William Jennings Bryan 1896 presidential campaign

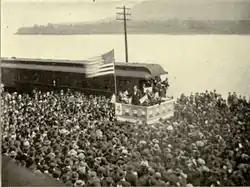
A dramatic political scene. Beside a river stands a podium, on which a flagpole flies a huge American flag. Beneath the flag stands a candidate in a dark suit addressing an impressive crowd that takes up most of the photograph. Not only the quayside, but a ferry beside it on the water are packed full of people listening intently.

Bryan's plan for victory was to undertake a strenuous train tour, bringing his message to the people. Although Hanna and other advisors urged McKinley to get on the road, the Republican candidate declined to match Bryan's gambit, deciding that not only was the Democrat a better stump speaker, but that however McKinley travelled, Bryan would upstage him by journeying in a less comfortable way. McKinley's chosen strategy was a front porch campaign; he would remain at home, giving carefully scripted speeches to visiting delegations, much to the gratification of Canton's hot dog vendors and souvenir salesmen, who expanded facilities to meet the demand. Meanwhile, Hanna raised millions from business men to pay for speakers on the currency question and to flood the nation with hundreds of millions of pamphlets. Starved of money, the Democrats had fewer speakers and fewer publications to issue. Bryan's supporters raised at most $500,000 for the 1896 campaign; McKinley's raised at least $3.5 million. Among the foremost supporters of Bryan was publisher William Randolph Hearst who both contributed to Bryan's campaign and slanted his newspapers' coverage in his favor.